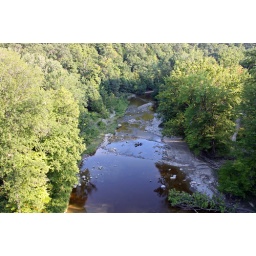
The Smolen-Gulf covered bridge is 93 feet above the Ashtabula river